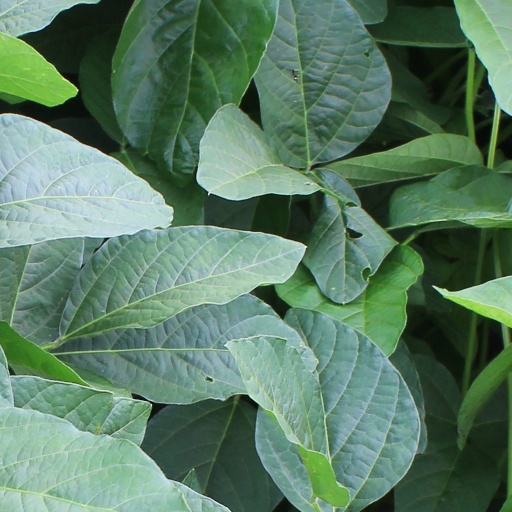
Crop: soybean